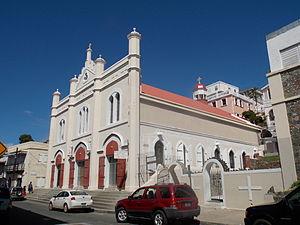
Le diocèse de Saint-Thomas est un diocèse catholique situé aux États-Unis, dans le territoire des îles Vierges. Son évêque est Mᵍʳ Herbert A. Bevard depuis 2008.